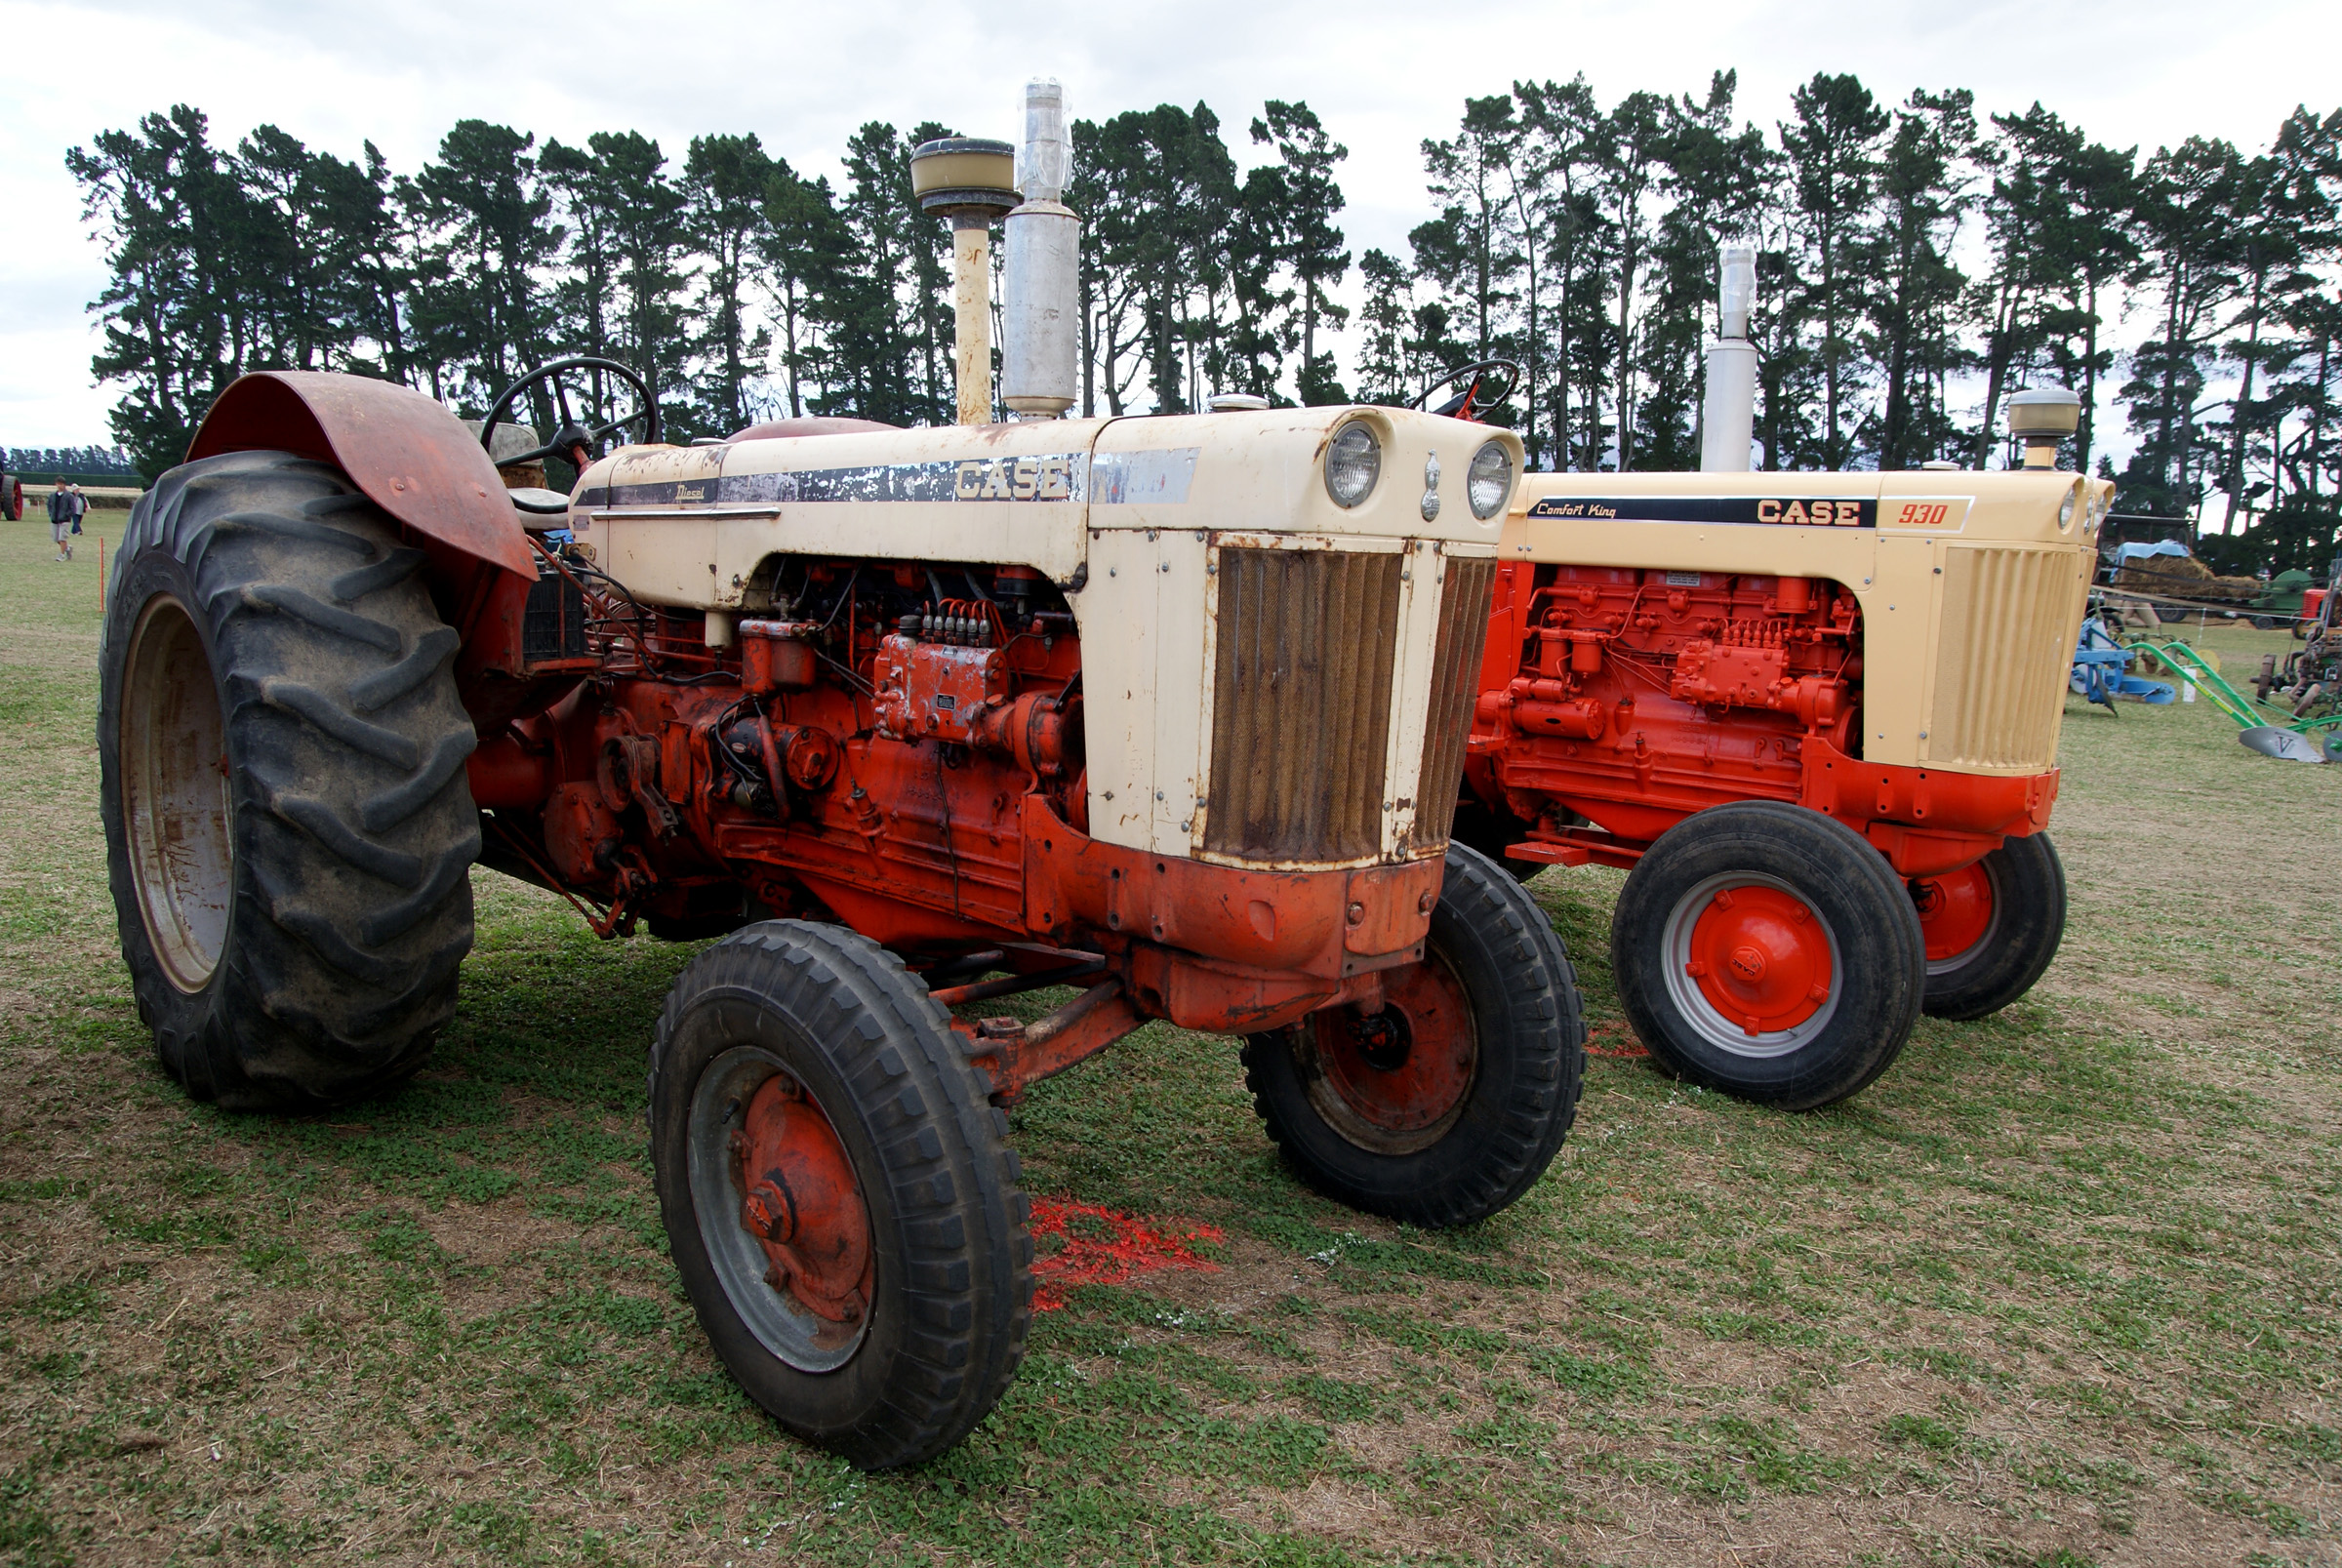
tractor, farming, vehicle, publicdomain, ploughing, tractorsdiggers, plowing, tractors, farmequimentcase, agricultural machinery, land vehicle